Lulu White

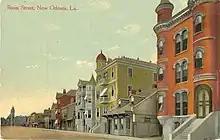
High end brothels along Basin Street in the early 1900s; Mahogany Hall is at far right.

Until forcible closure in 1917, White ran a sumptuous 'Octoroon Parlour' known as Mahogany Hall, located at 235 Basin Street.The four-story house reportedly cost $40,000 to build (about $1 million in 2008 dollars). In 1929, the structure sold for $11,000.